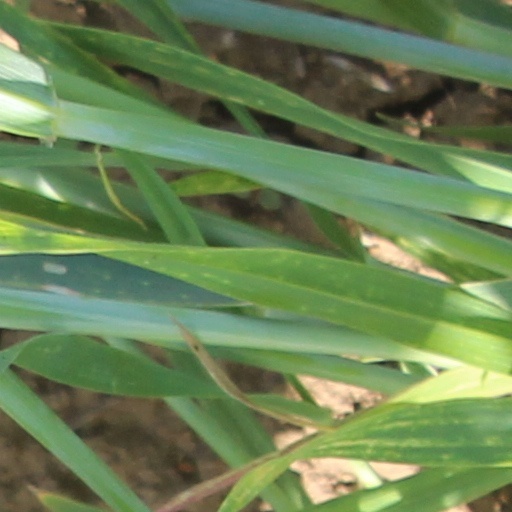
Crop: wheat